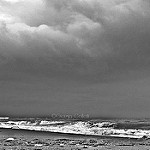
Label: sea